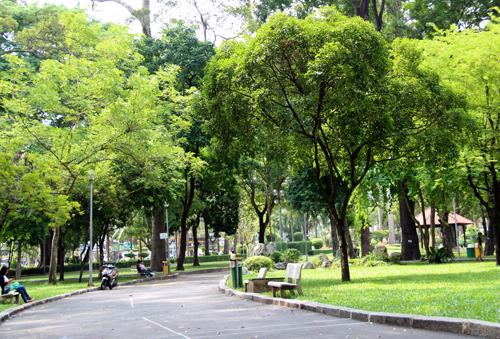
có nhiều cây xanh xuất hiện ở bãi cỏ hai bên lối đi